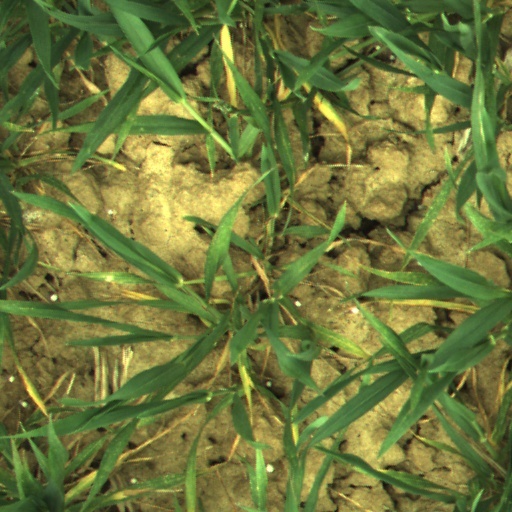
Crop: wheat